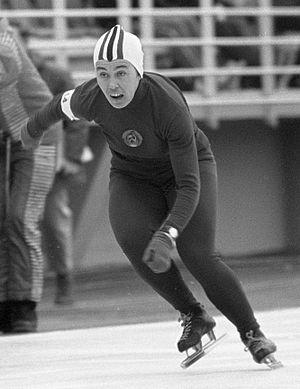
Irina Iegorova, née le 8 avril 1940 à Ivanovo, est une patineuse de vitesse soviétique.